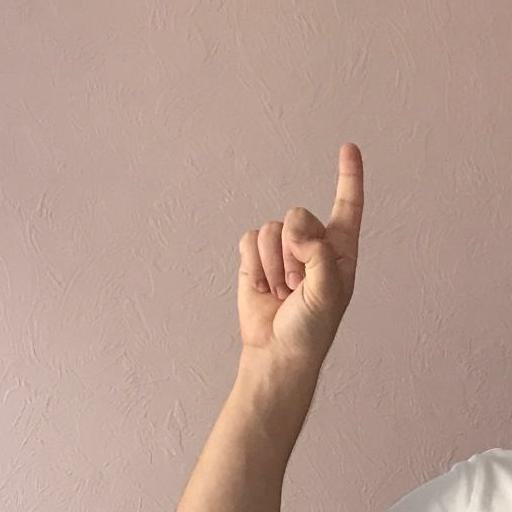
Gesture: one